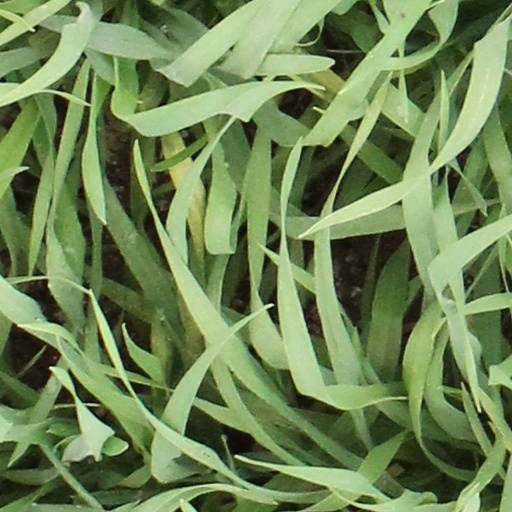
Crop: wheat